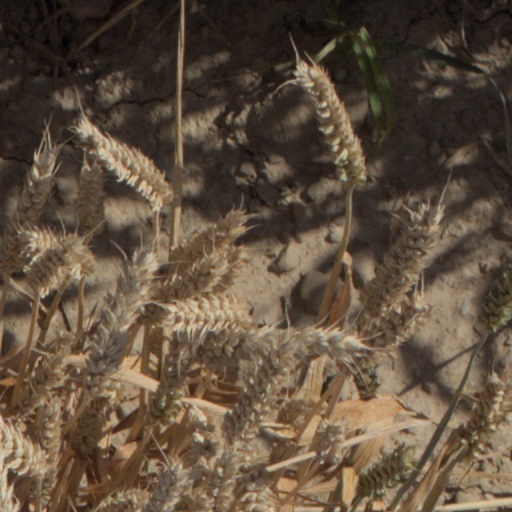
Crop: wheat